Pyotr Slovtsov

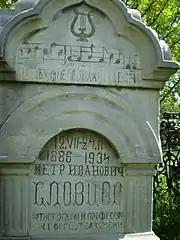
Monument on a tomb of P. I. Slovtsov on Troitsk a cemetery of Krasnoyarsk.

In 1934, Slovtsov caught cold while performing on his tour in one of the city of Soviet Union and soon died. His monument of white marble is located in Pokrovsky cemetery in Krasnoyarsk. The words engraved on the monument are from opera Werther: "Why awaken me, O breath of Spring?". Margarita Nikolaevna Rioli-Slovtsova continued teaching for another twenty years in Krasnoyarsk. Among the students of Margarita Nikolaevna - E. K. Iofel, who later became a professor and teacher and Dmitry Hvorostovsky - the world famous baritone.